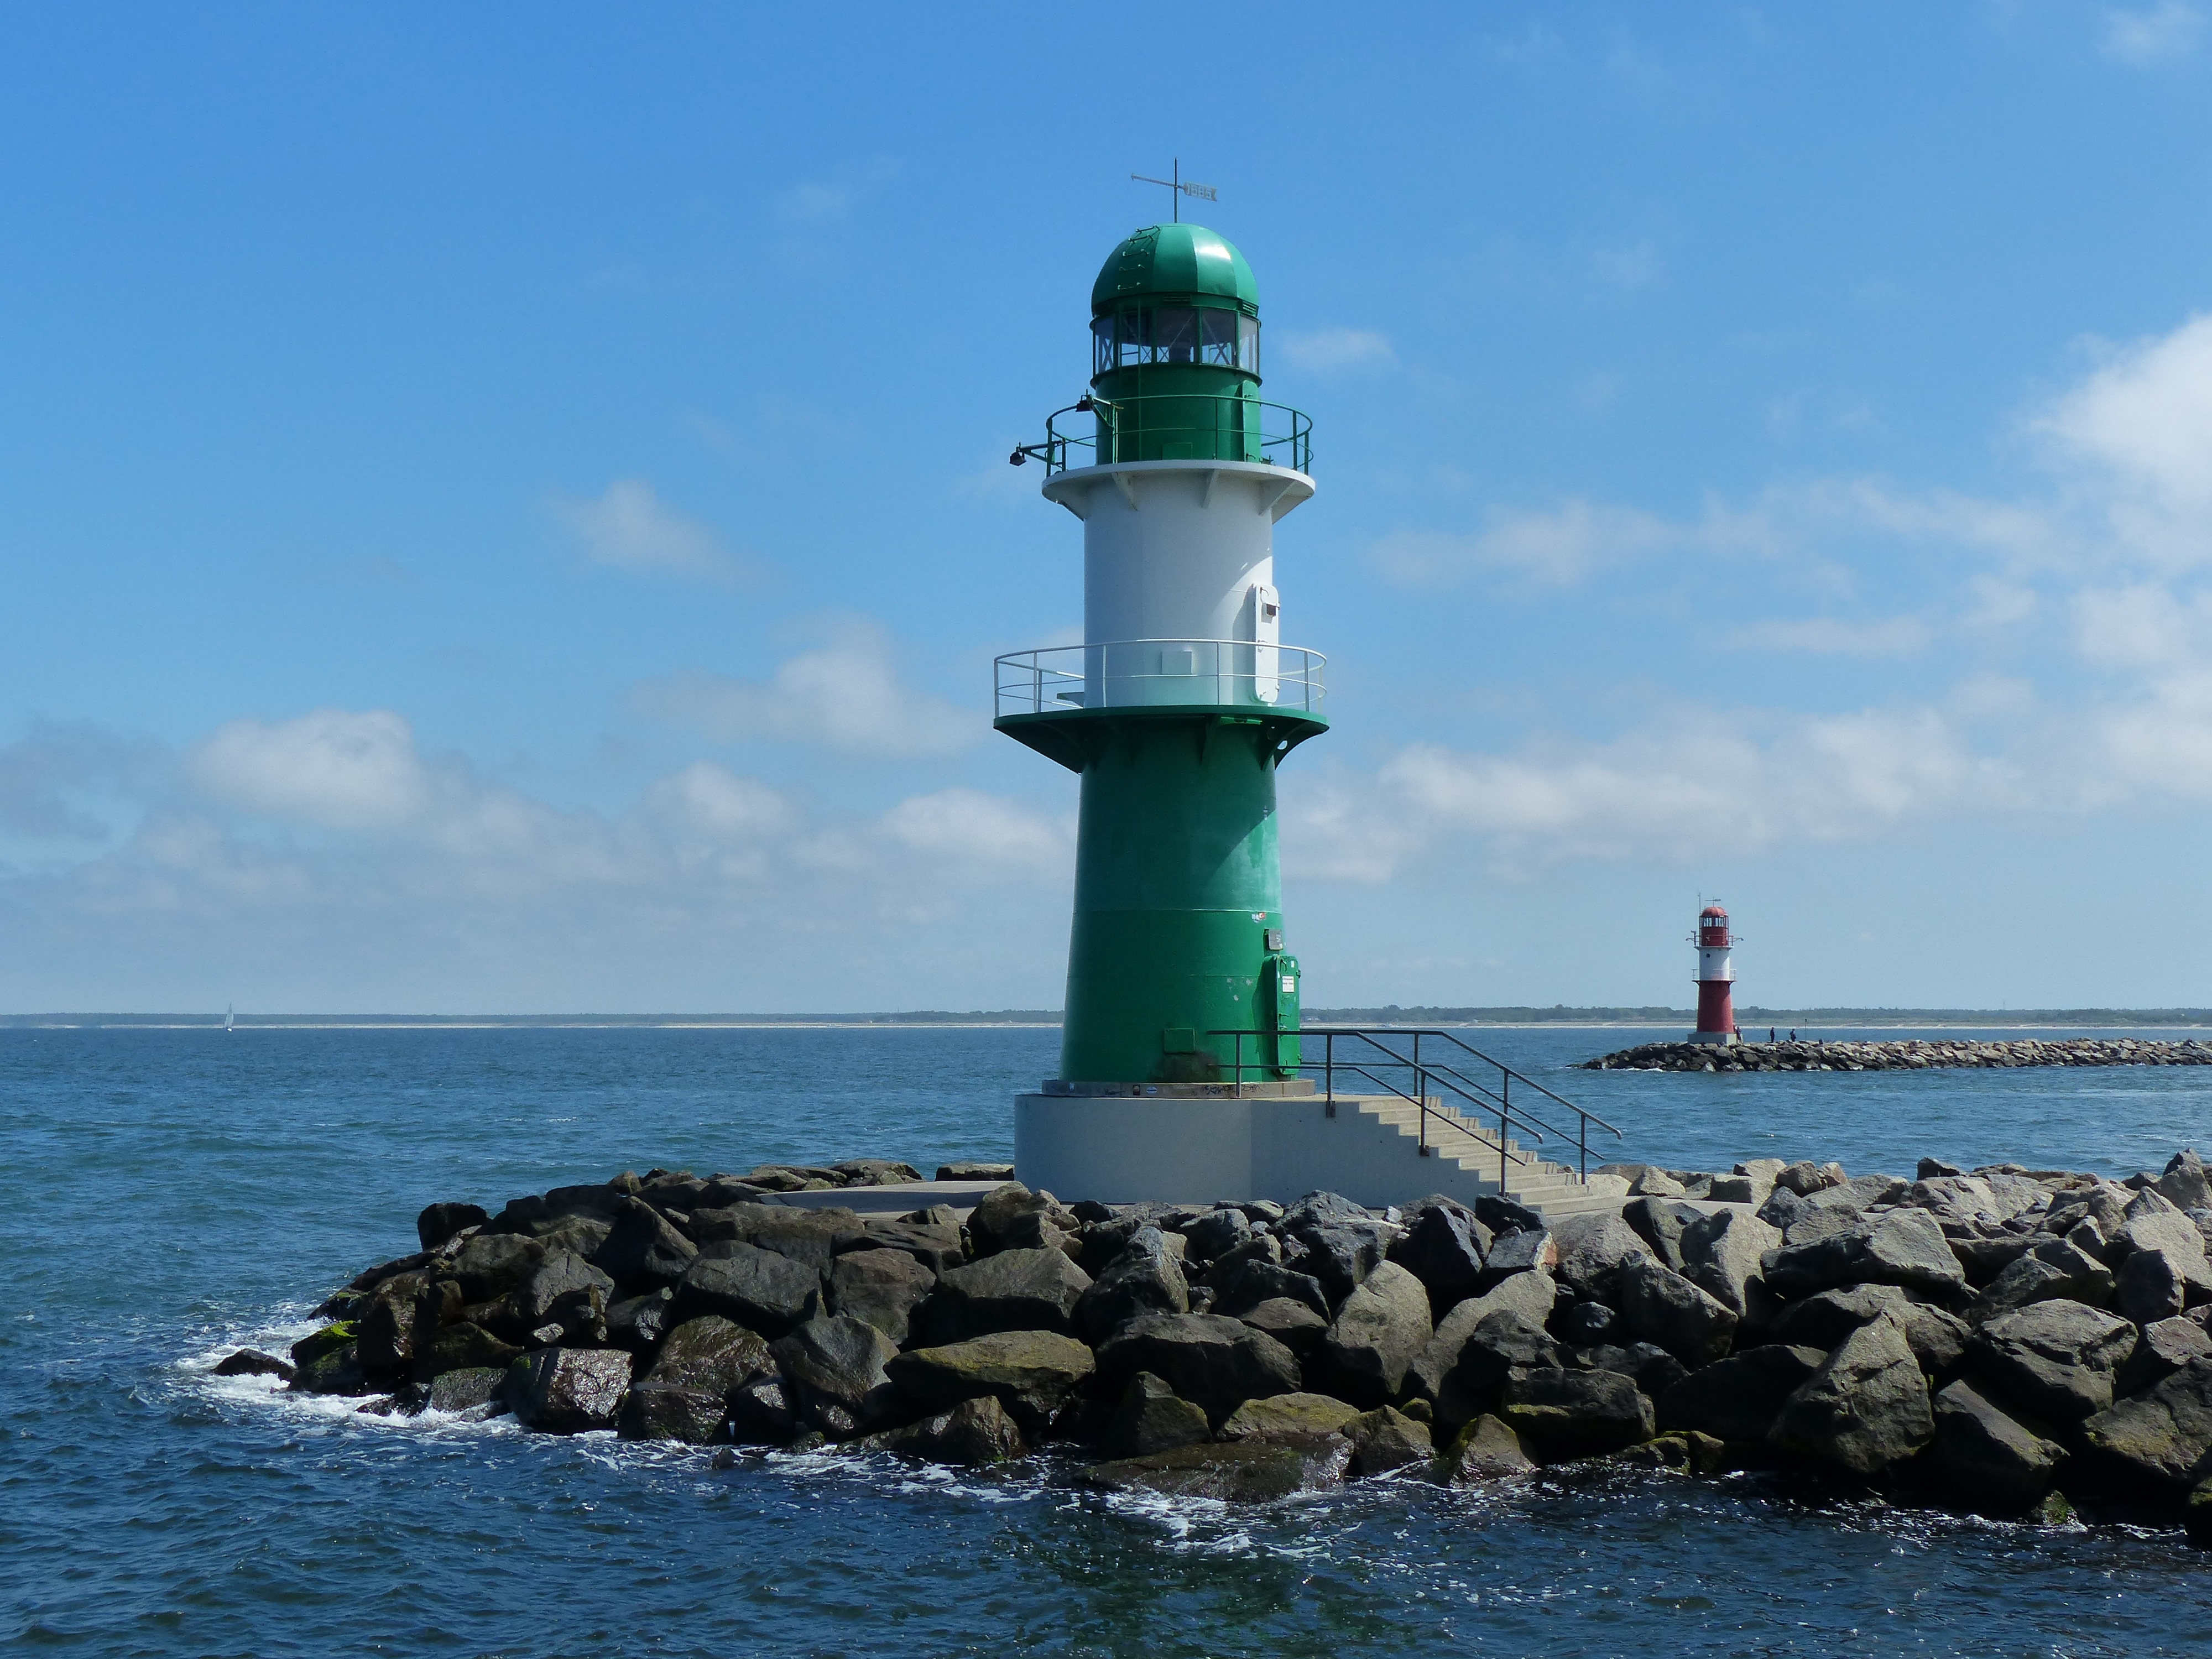
sea, coast, water, ocean, lighthouse, pier, cove, tower, bay, breakwater, cape, warnem nde, harbour entrance